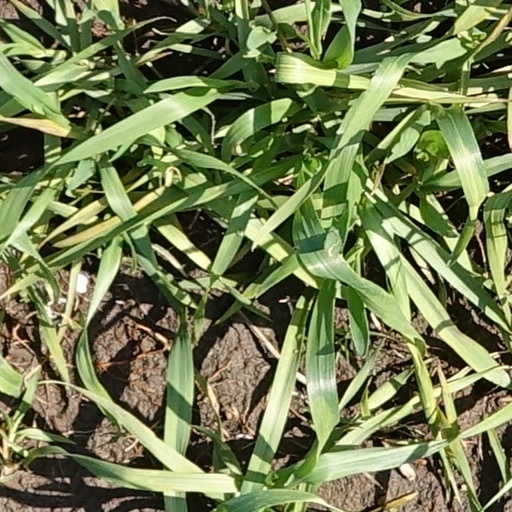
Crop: wheat